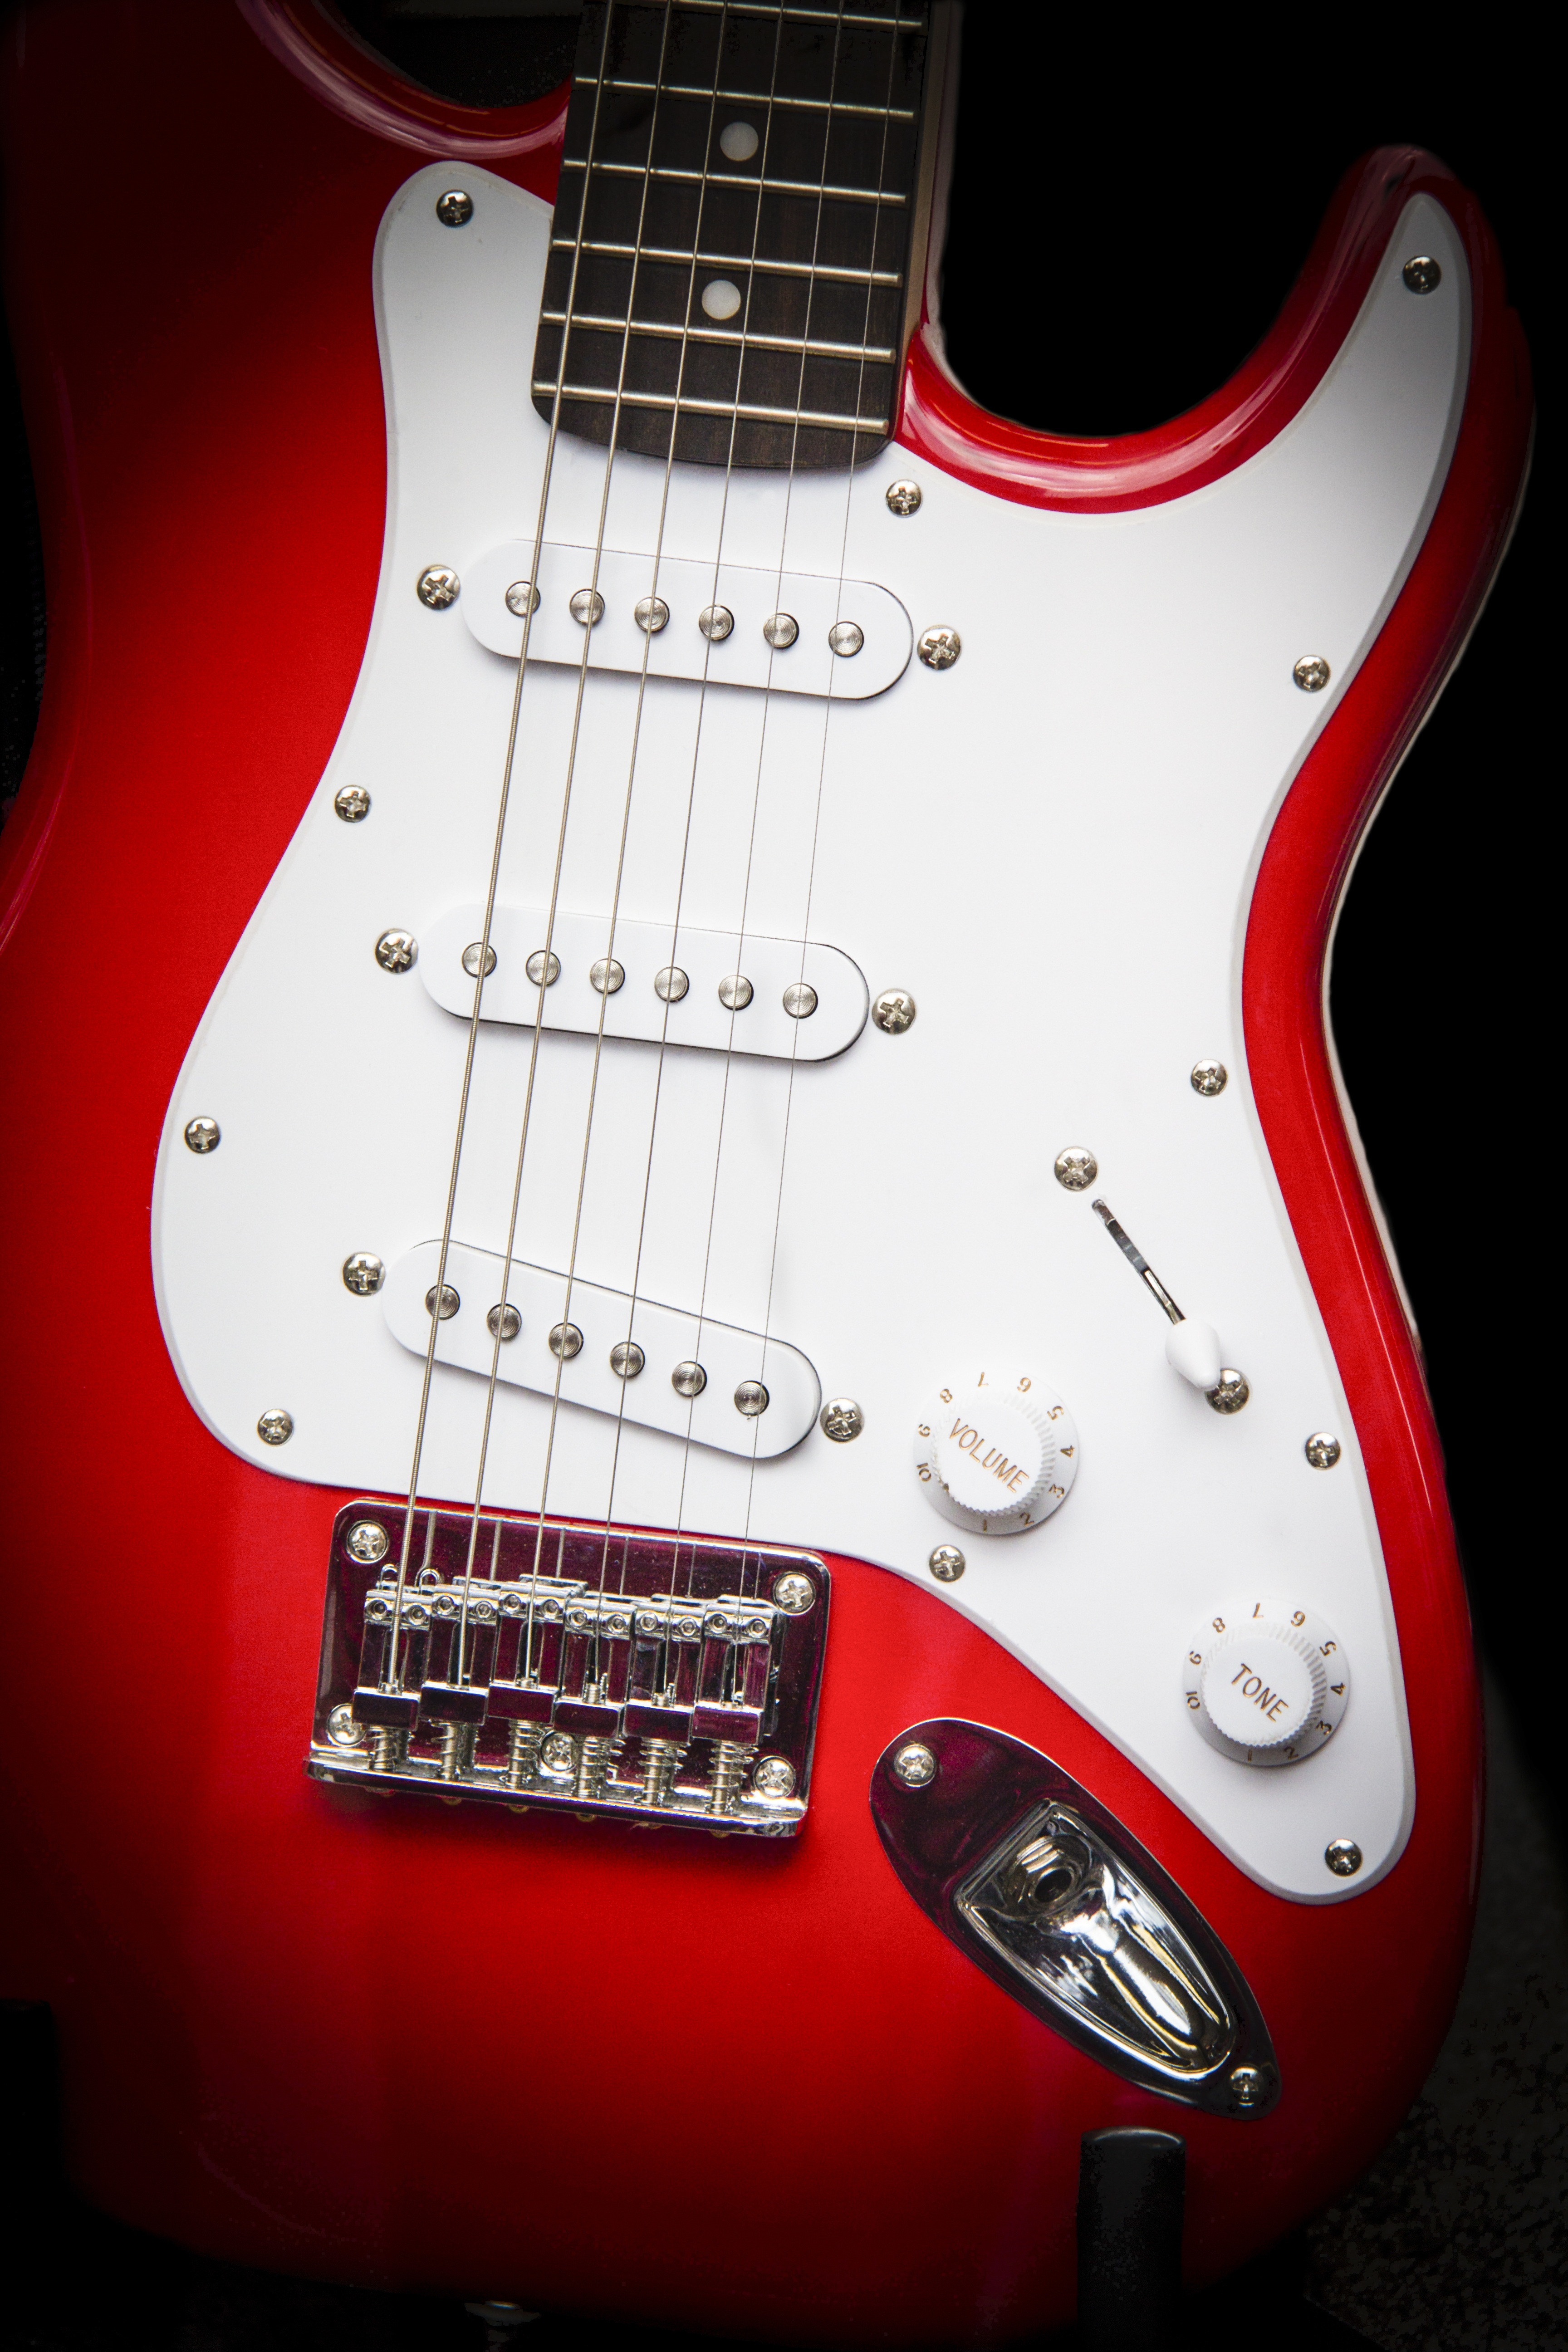
rock, music, white, guitar, string, acoustic guitar, instrument, electric guitar, musical instrument, musical, bassist, guitarist, electric, bass guitar, string instrument, plucked string instruments, slide guitar, acoustic electric guitar